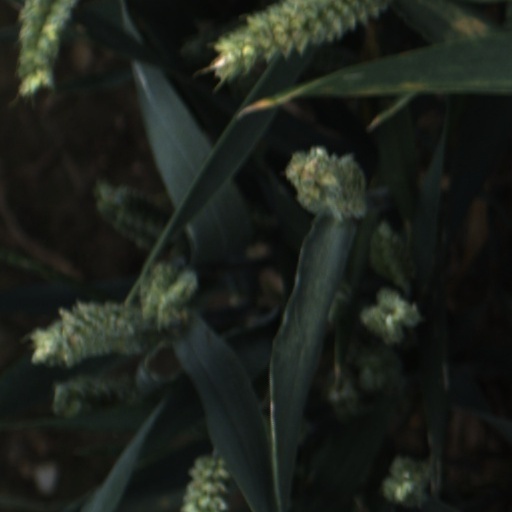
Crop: wheat